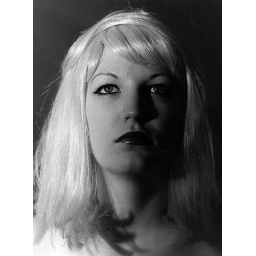
Recreation of Diane Arbus' &amp;quot;Blonde girl with shiny lipstick, N.Y.C. 1967&amp;quot; done in high school.